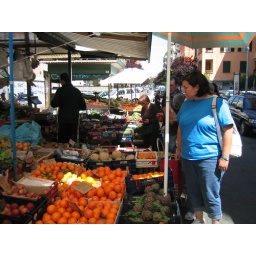
Street Market. Roma. 9 May 2005. Leslie at a street market near the Villa Bassi, our hotel, in Rome.